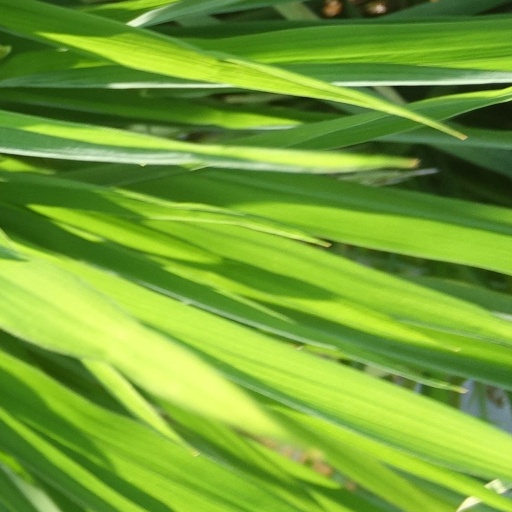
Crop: rice